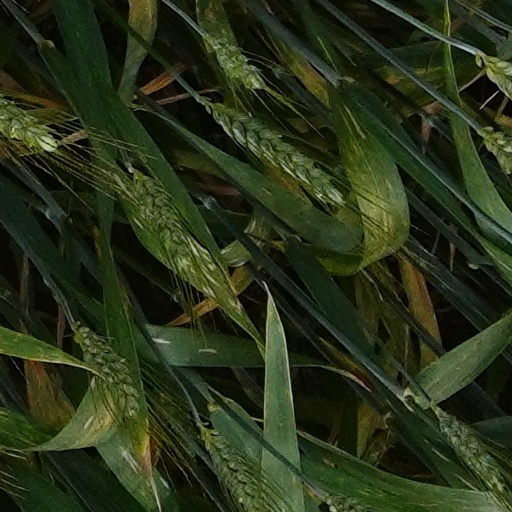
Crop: wheat